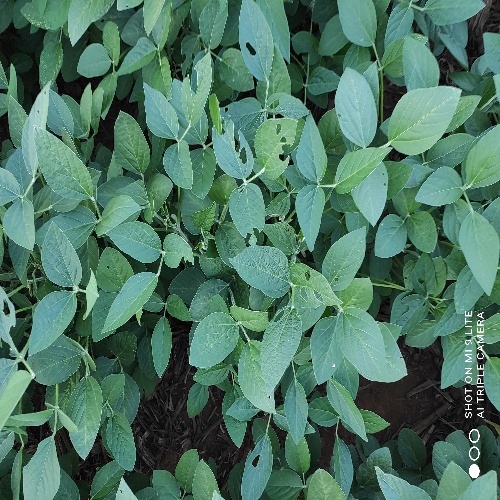
Label: Caterpillar